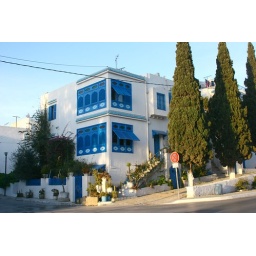
Very beautiful house in the upscale neighborhood, Sid bou Said. I love the blue windows shutters and frames.